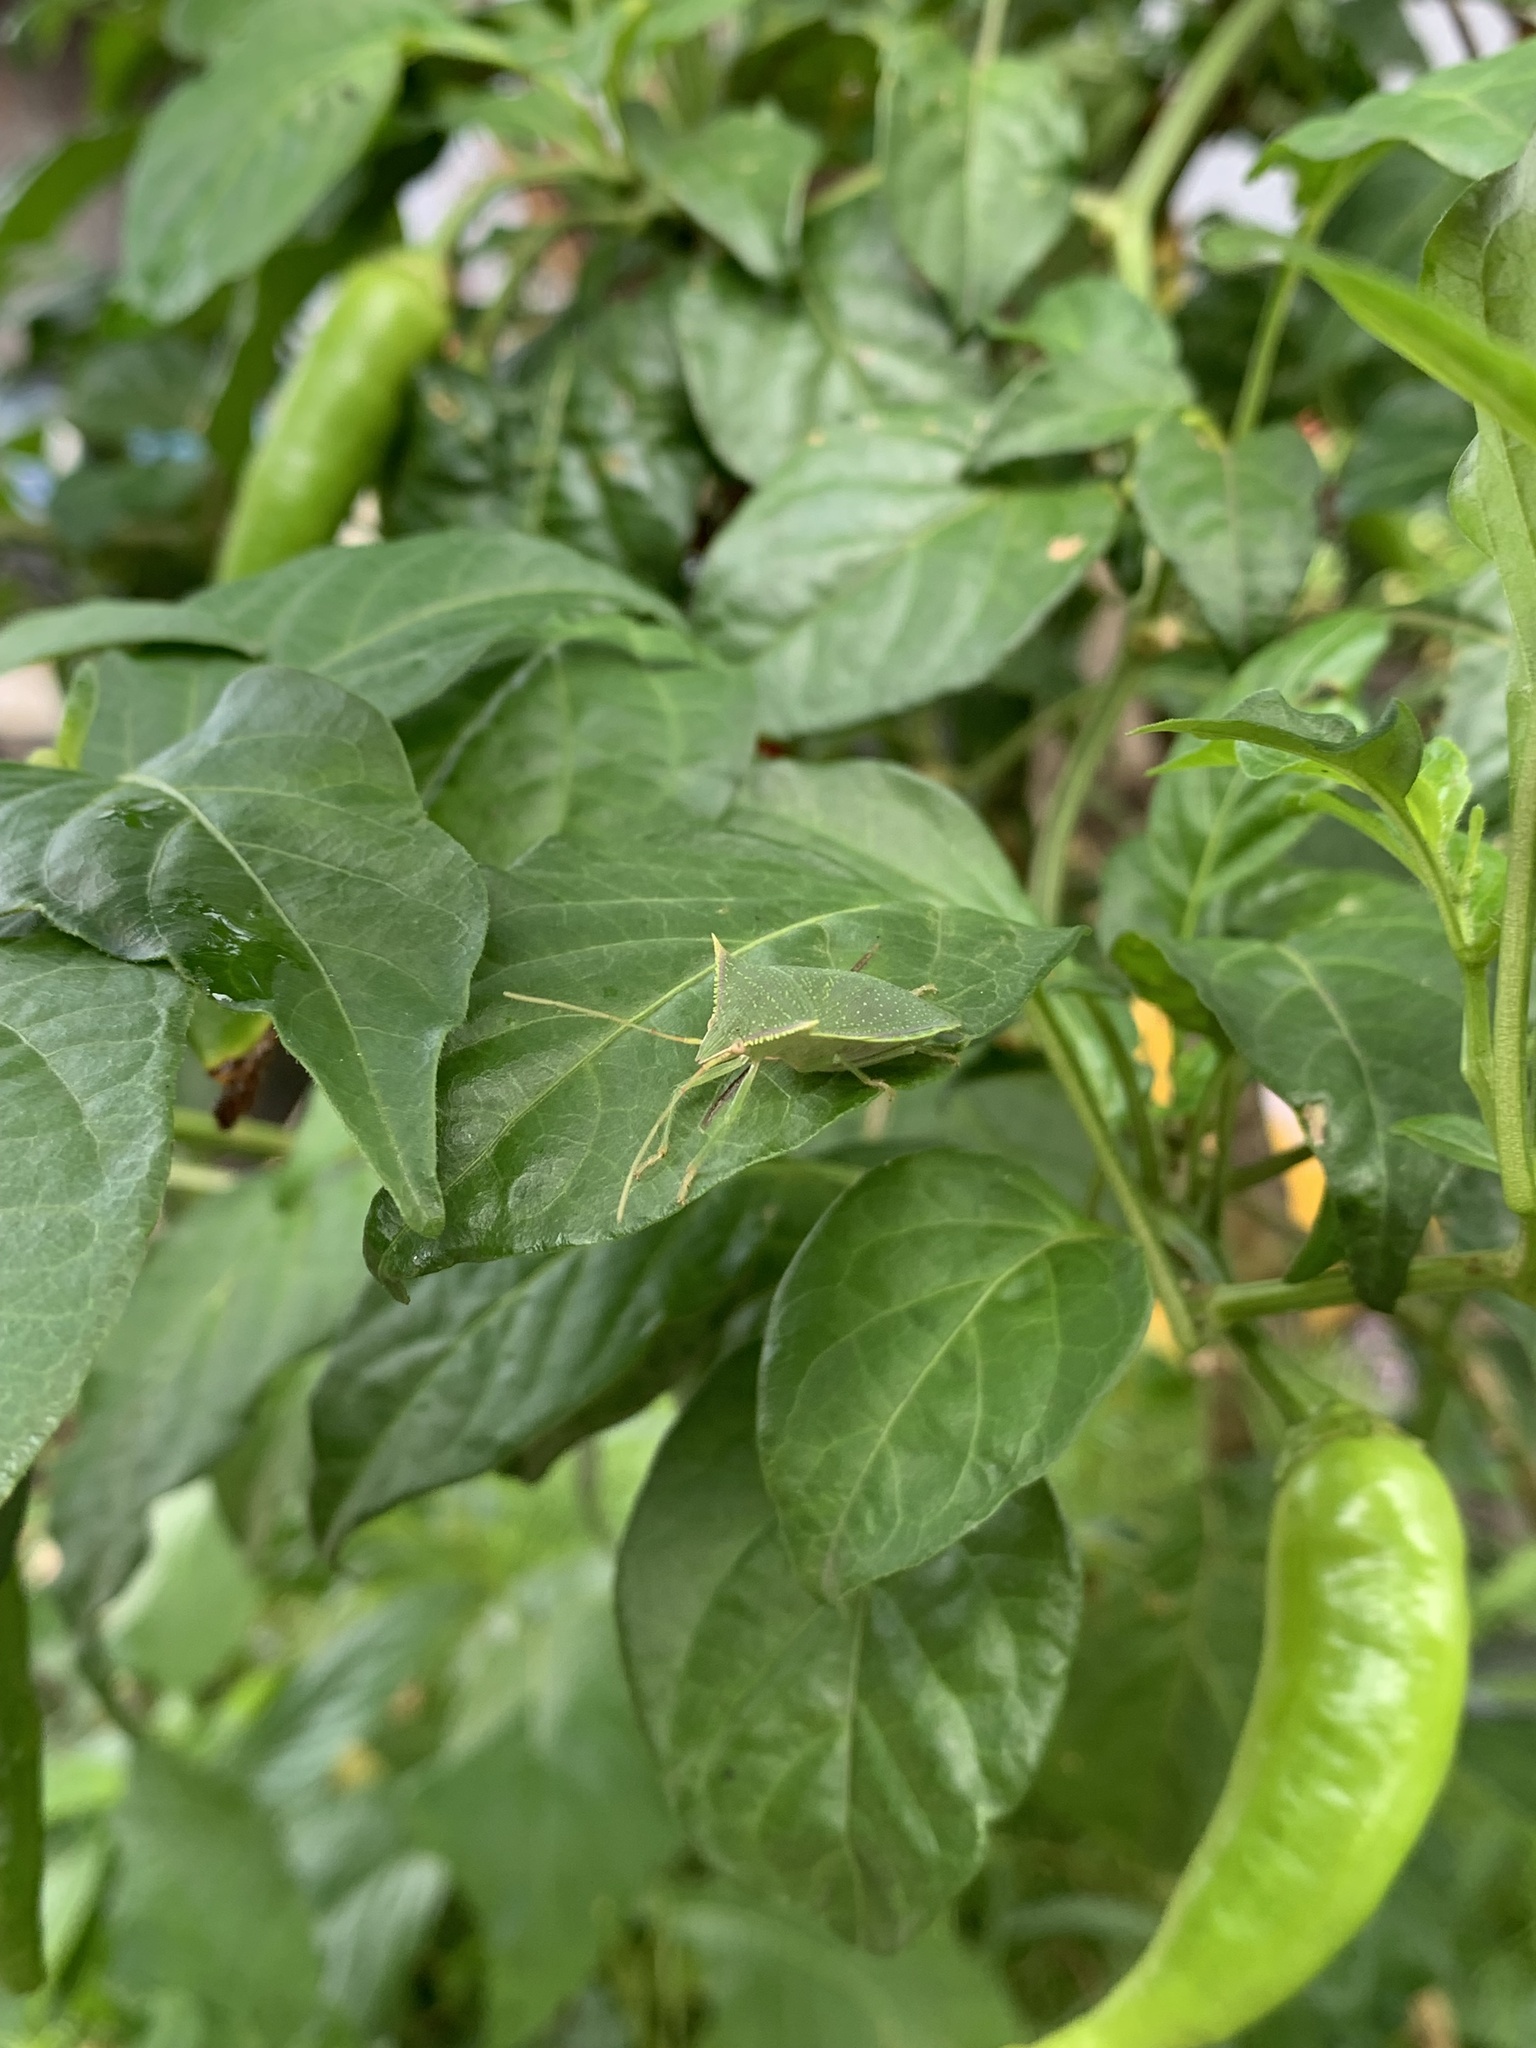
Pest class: stink_bug